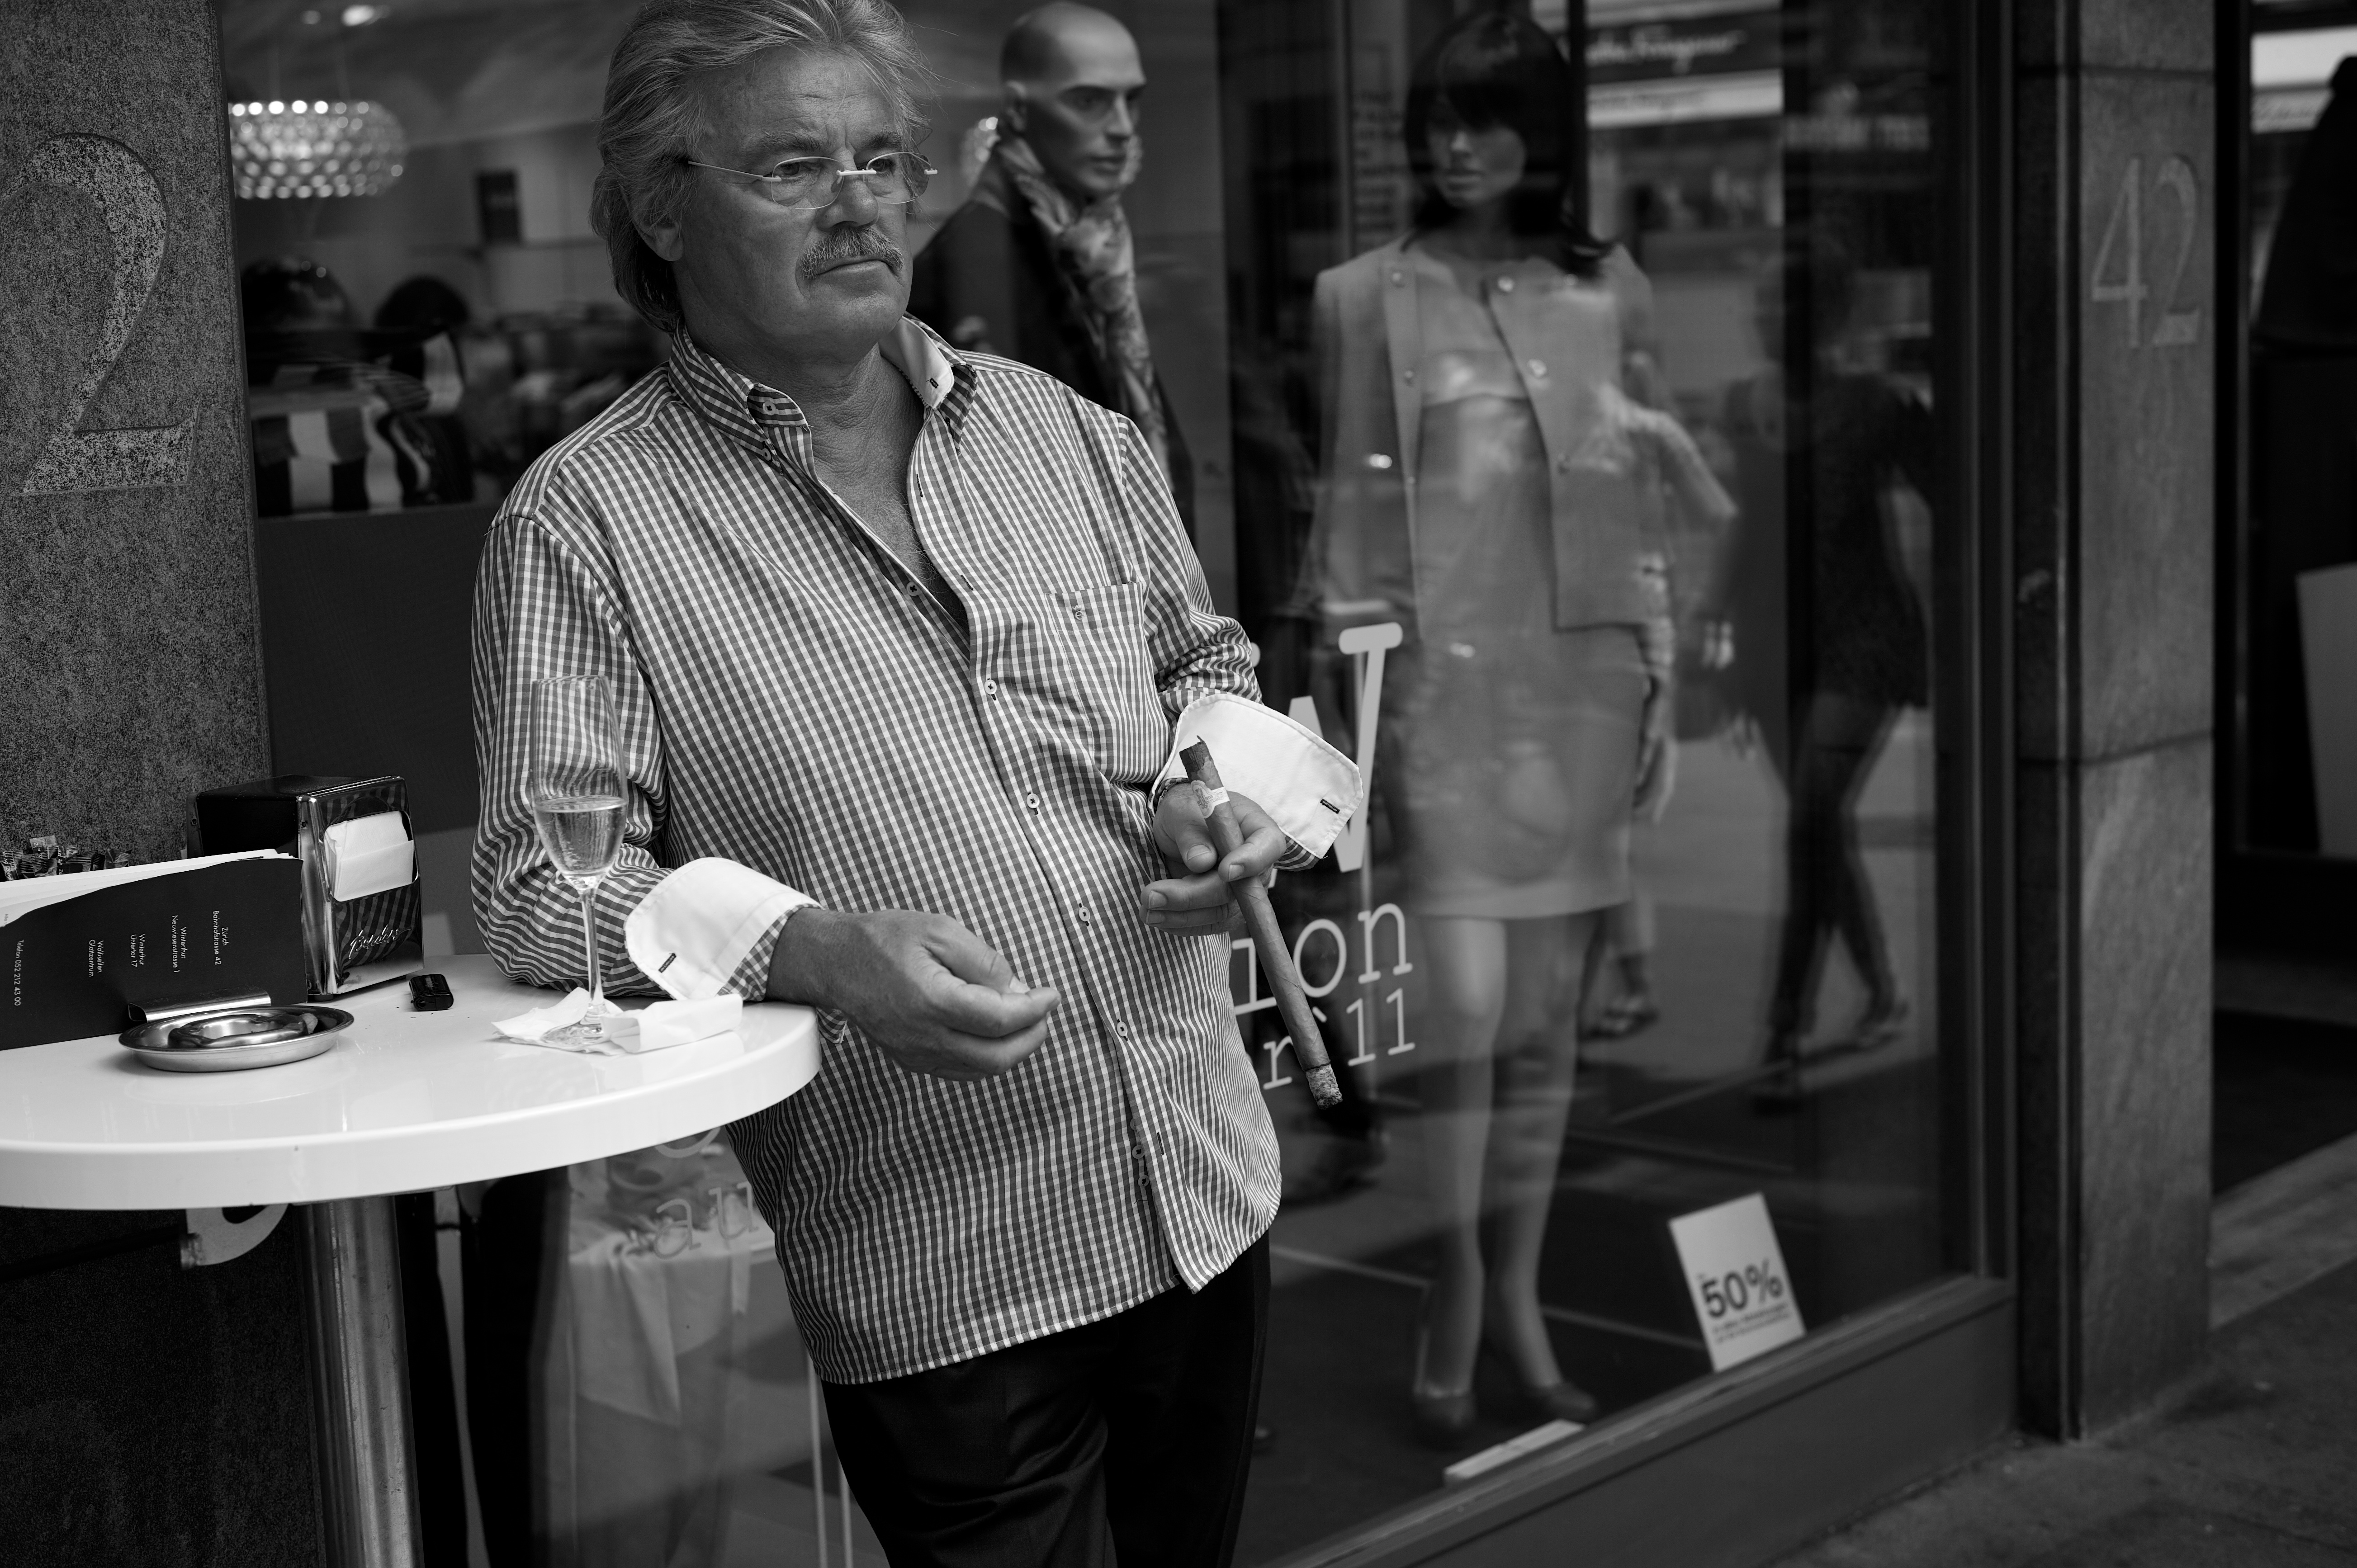
black and white, white, street, photography, ebook, training, fashion, black, monochrome, streetphotography, flickr, thomas, video, olympus, photograph, omd, fuji, leica, monochrom, leuthard, hcb, thomasleuthard, streettogs, monochrome photography, film noir